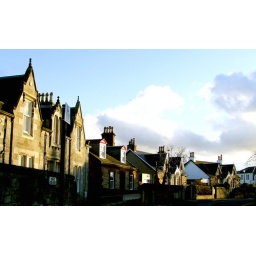
I adore this lovely little street with the flowerpot chimneys and how in the evening, the tower lights bathe everything in blue.